The Walking Dead season 9

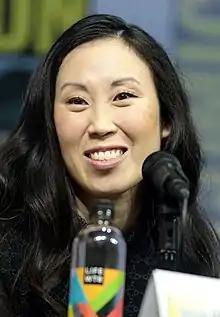
The ninth season received positive reviews, particularly credited to new showrunner Angela Kang

The ninth season of "The Walking Dead" was met with a positive reception, with critics noting its improvement over the two previous seasons. On Rotten Tomatoes, the season holds a score of 89% with an average rating of 7.15 out of 10, based on 365 reviews. The site's critical consensus reads, "Nine seasons in, "The Walking Dead" feels more alive than ever, with heightened tension and a refreshed pace that rejuvenates this long-running franchise." On Metacritic, the season has a score of 72 out of 100 based on 4 critics, indicating "generally favorable" reviews. Reviewing the season premiere, Sarah Moran of Screen Rant wrote the episode "feels like the fresh start the series so desperately needs, trading grim wartime for a more peaceful period of growth and reflection" and praised the changes made by new showrunner Angela Kang. Erik Kain of "Forbes" called the first episode "the best episode since season 6 and better than many in that season as well."